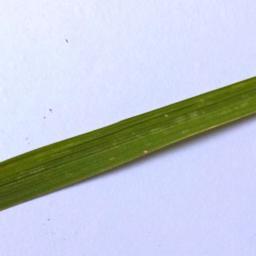
Label: Rice___Leaf_Blast